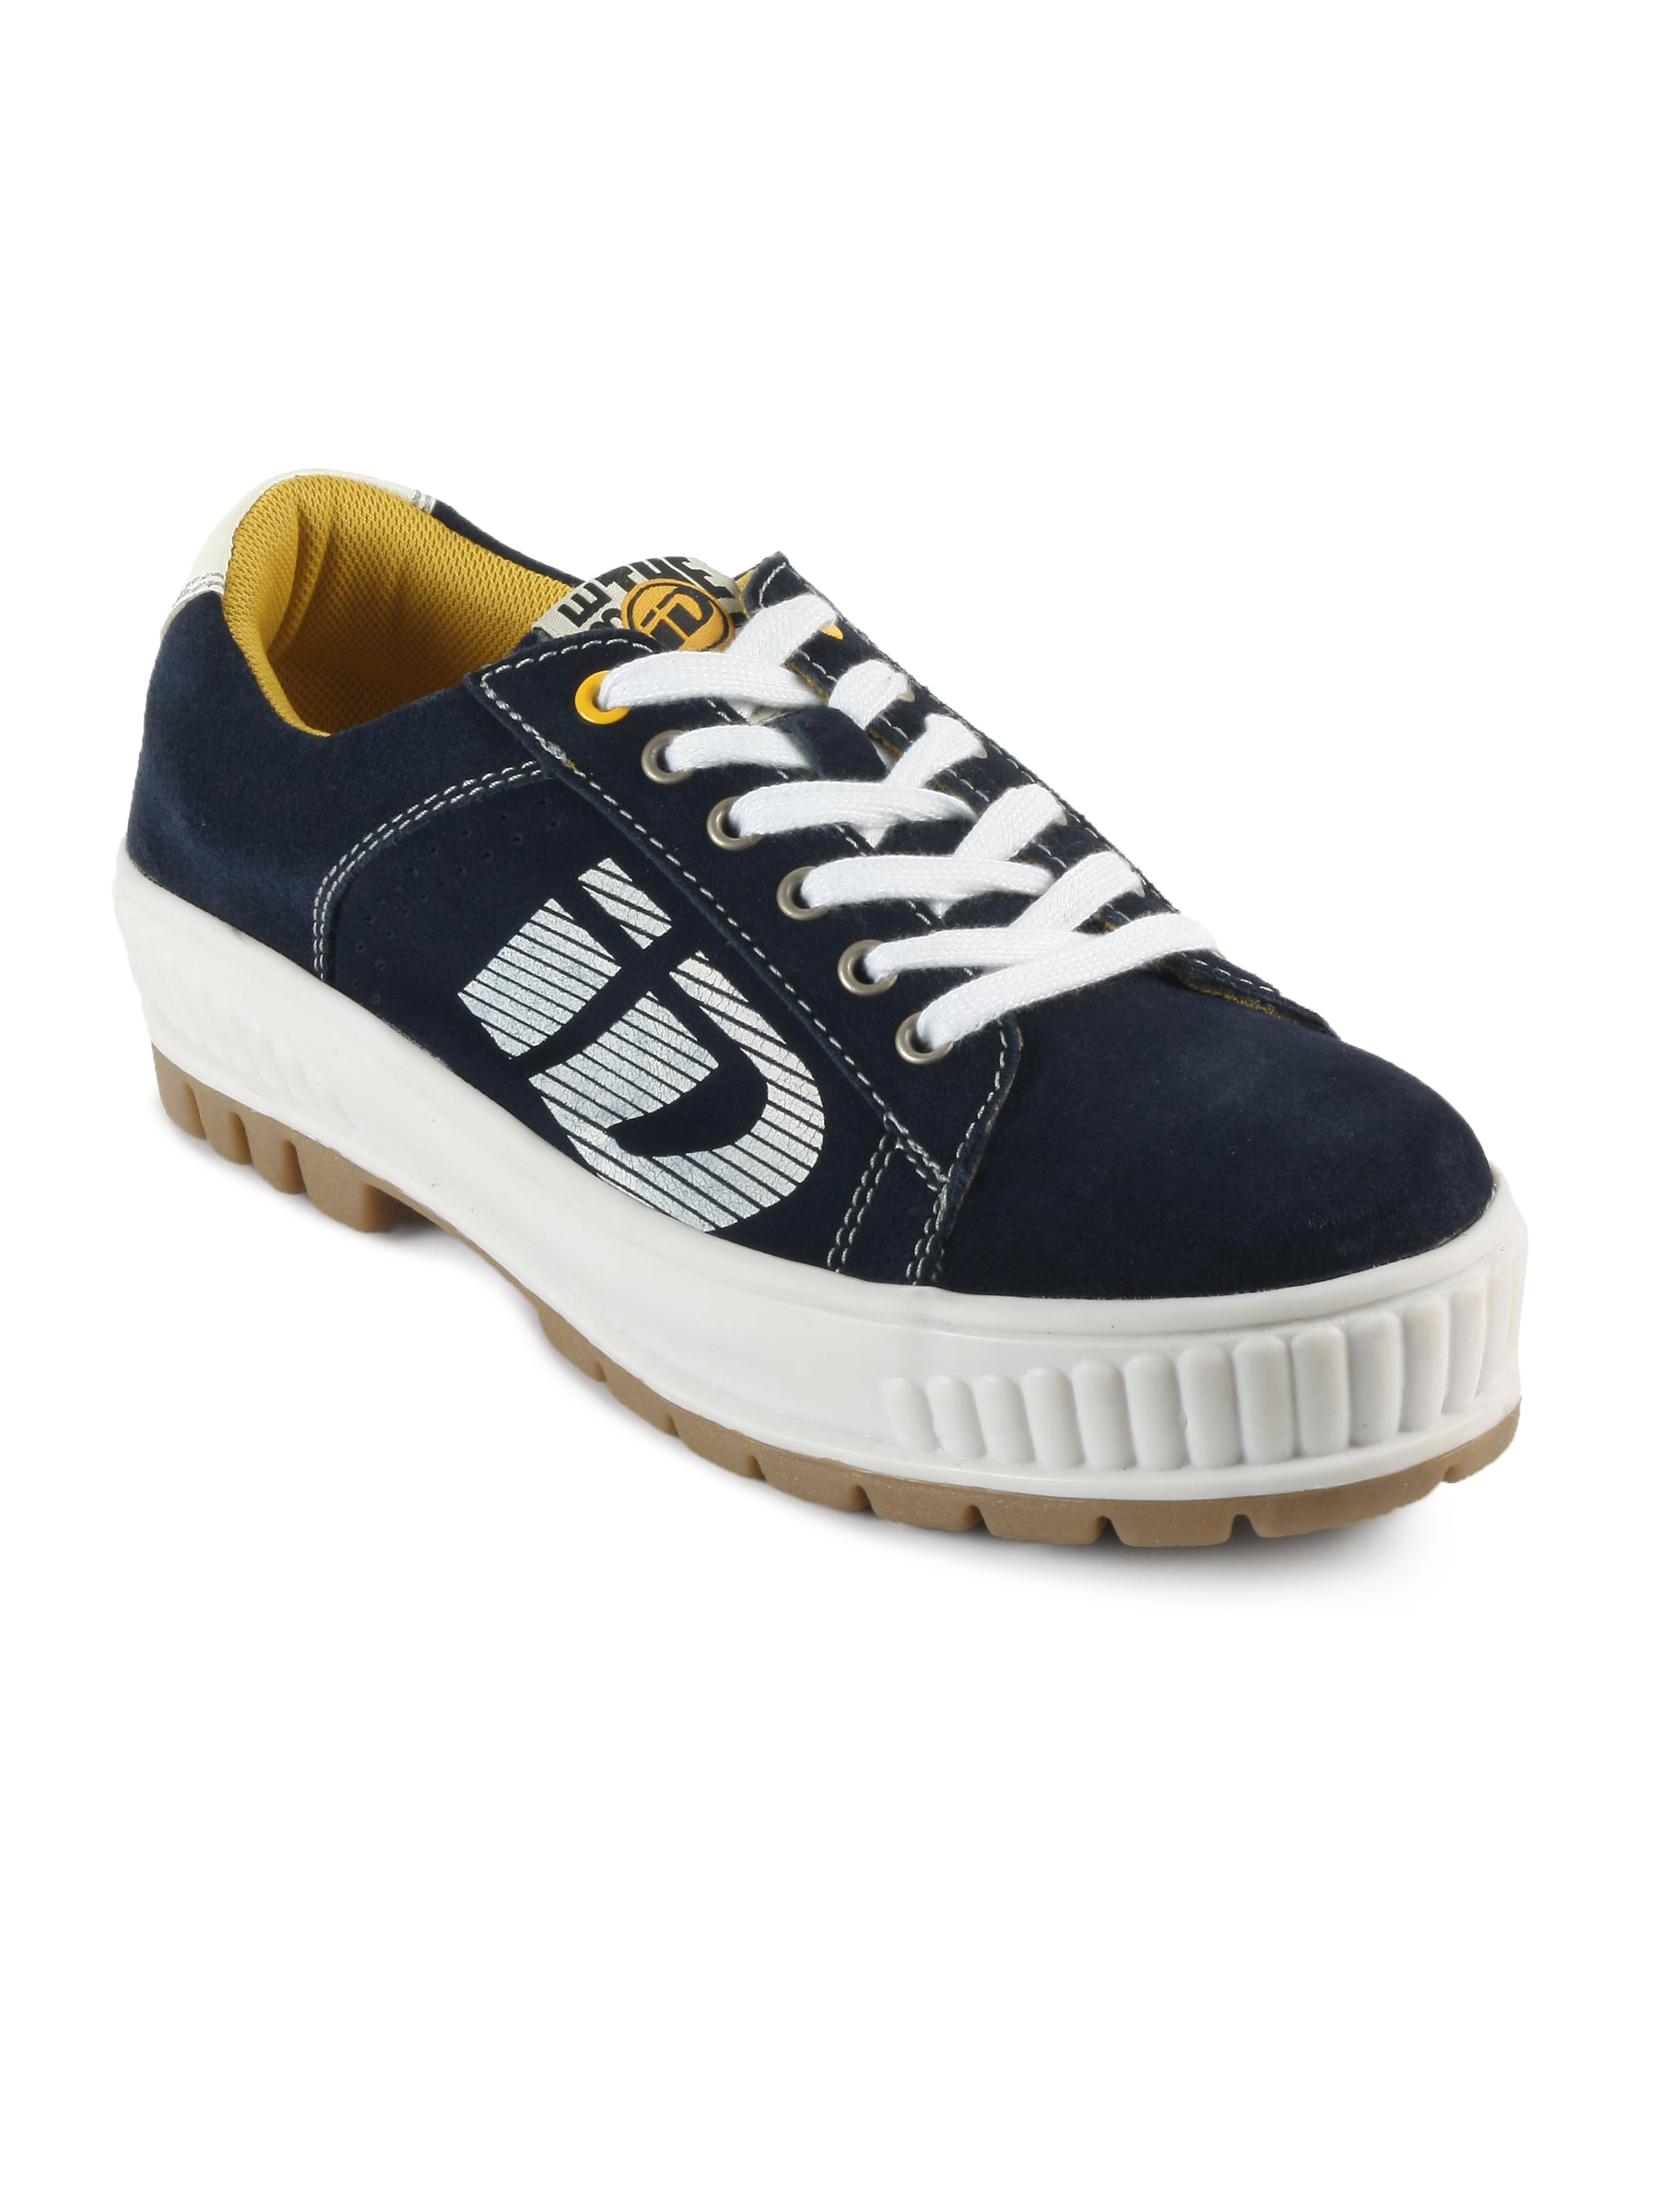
ID Men Blue Casual Shoes
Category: Footwear / Shoes / Casual Shoes
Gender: Men
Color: Blue
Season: Summer 2011
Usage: Casual